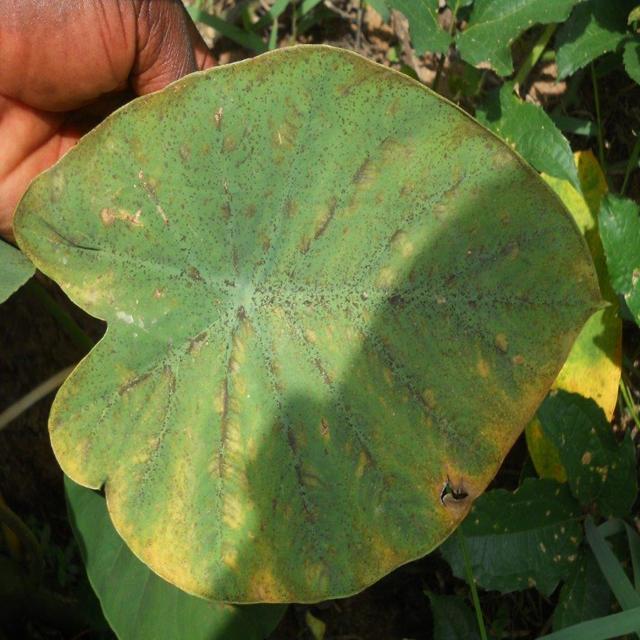
Label: Mid_Blight